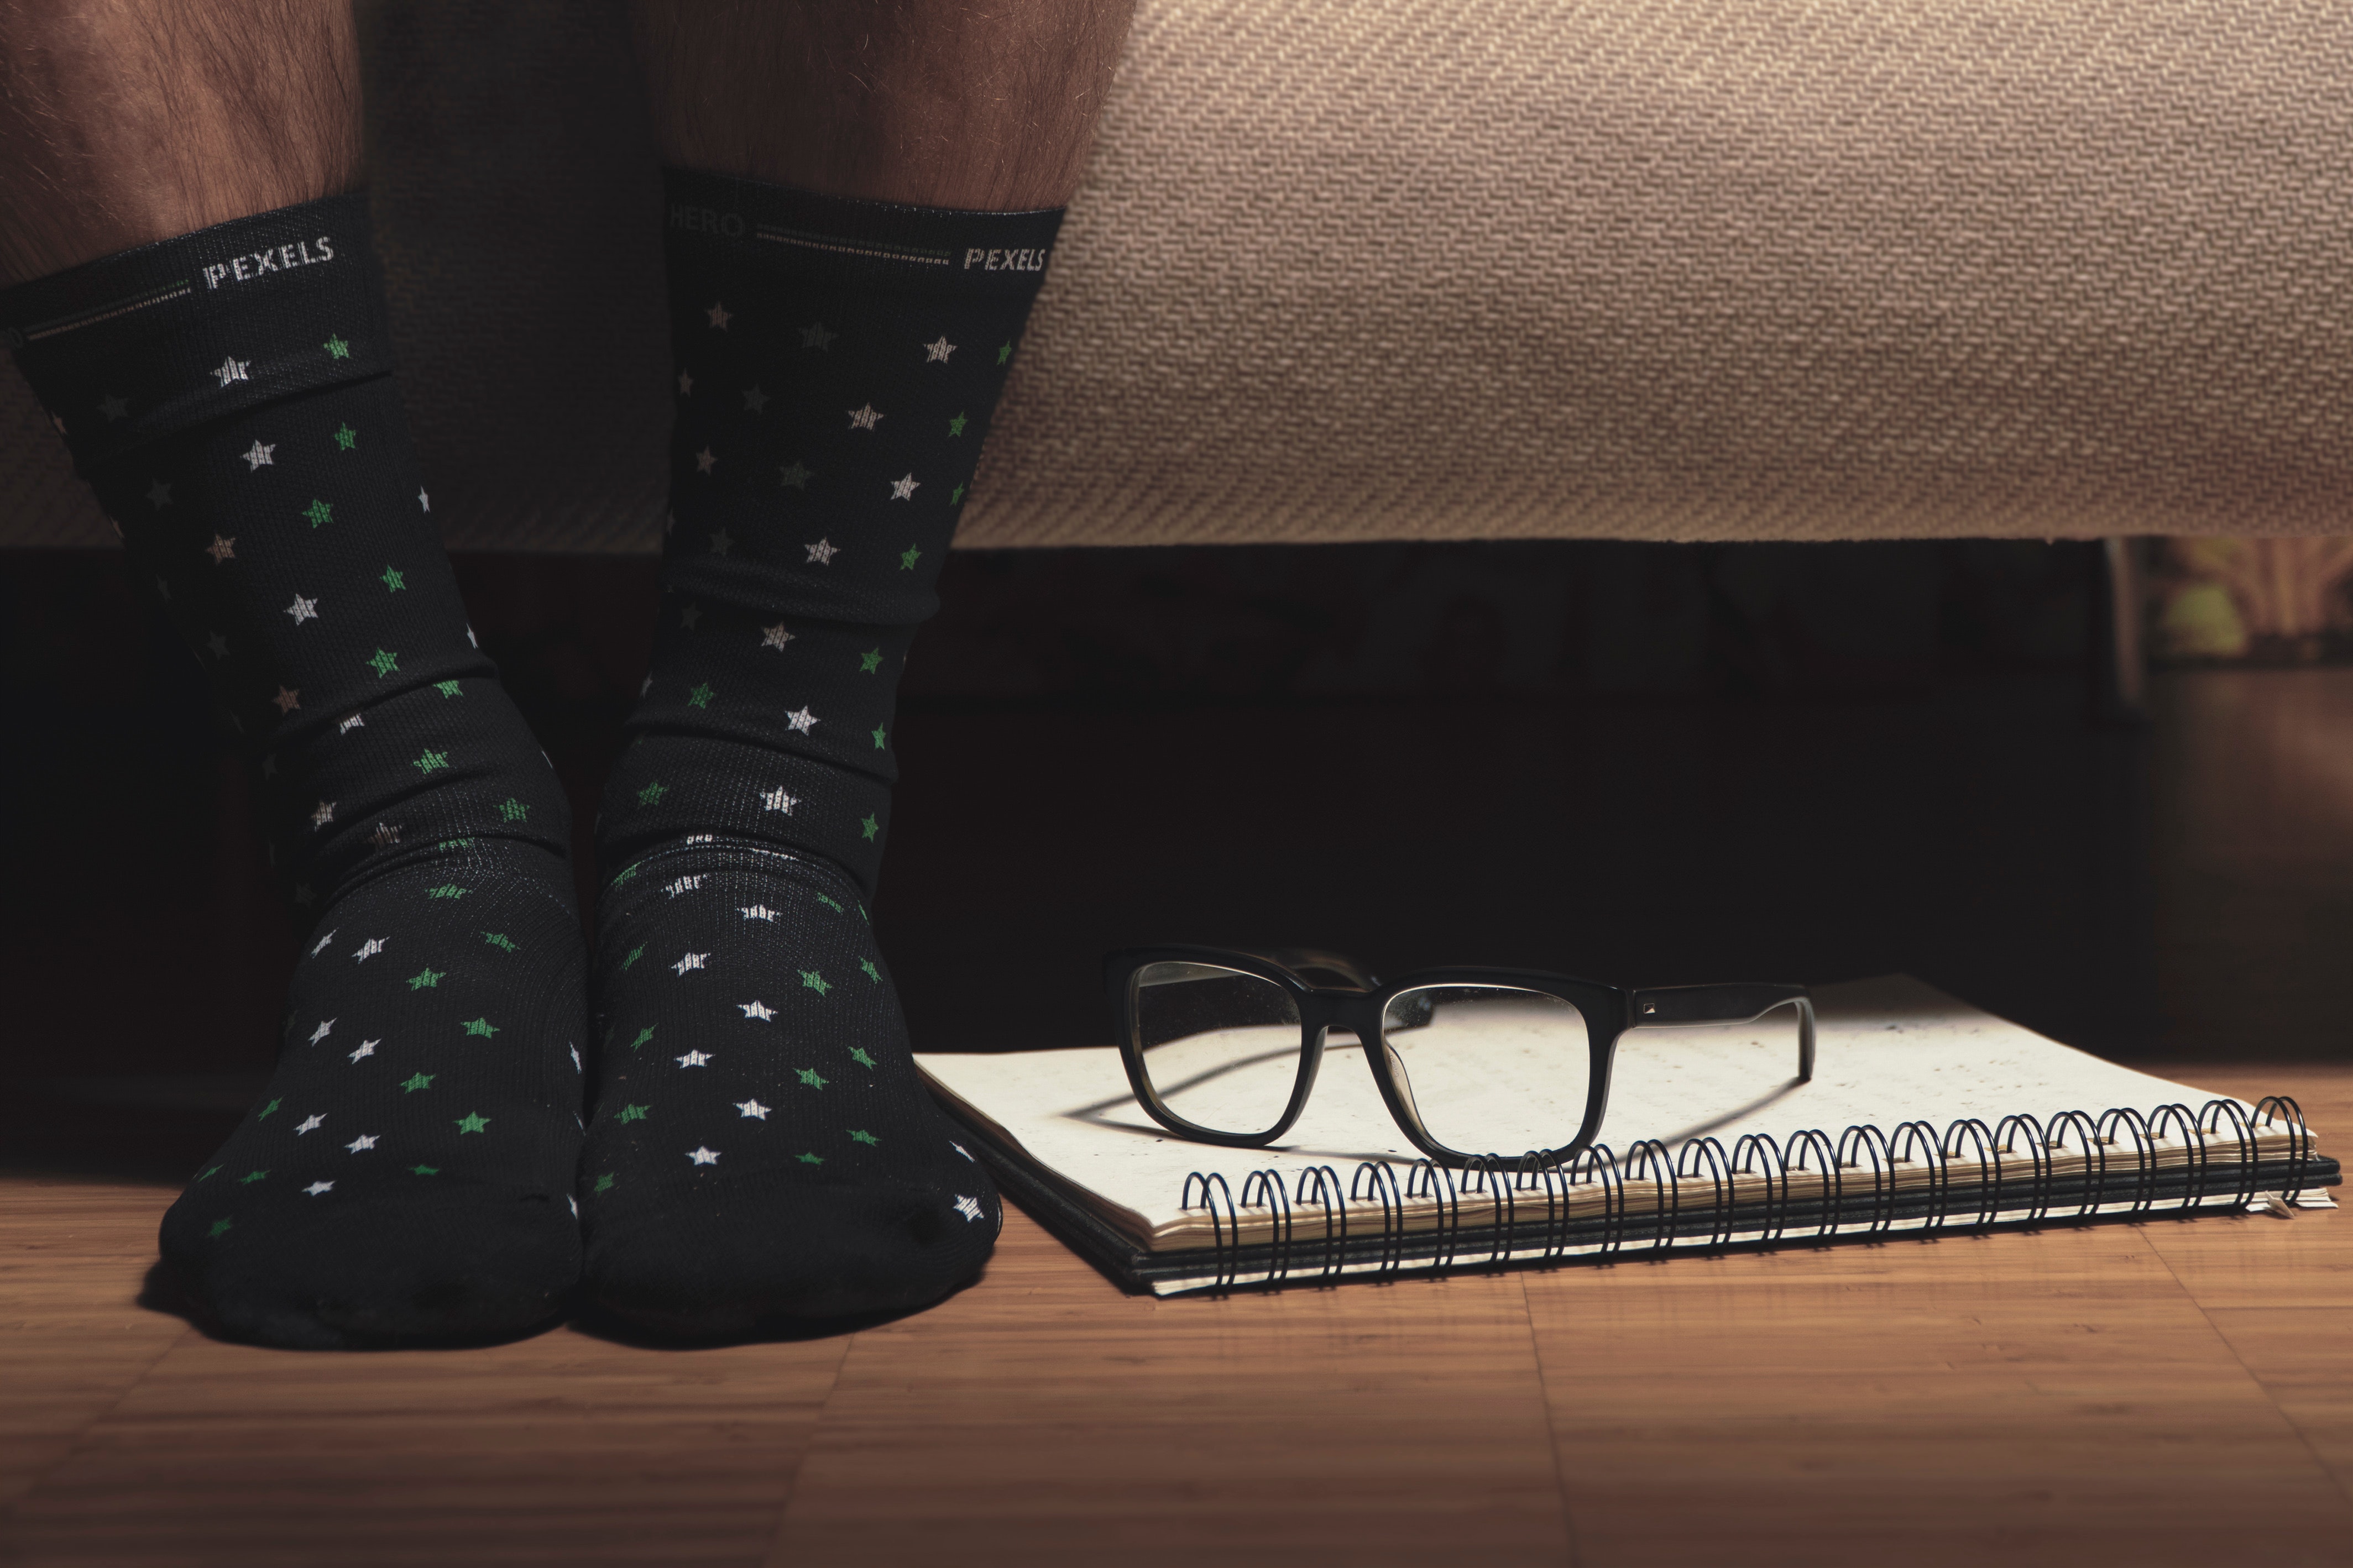
footwear, shoe, leg, joint, fashion, human body, human leg, ankle, boot, fashion accessory, tights, Knee high boot, leather, high heels